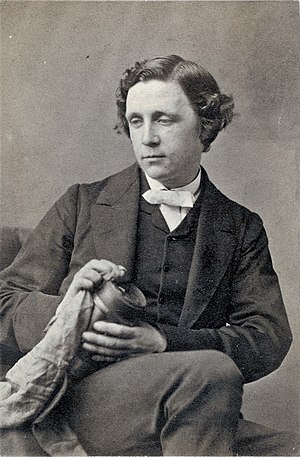
Lewis Carroll
Lewis Carroll 1863
Charles Lutwidge Dodgson, bedre kendt under pseudonymet Lewis Carroll, var en engelsk forfatter, filosof, matematiker, logiker og fotograf.